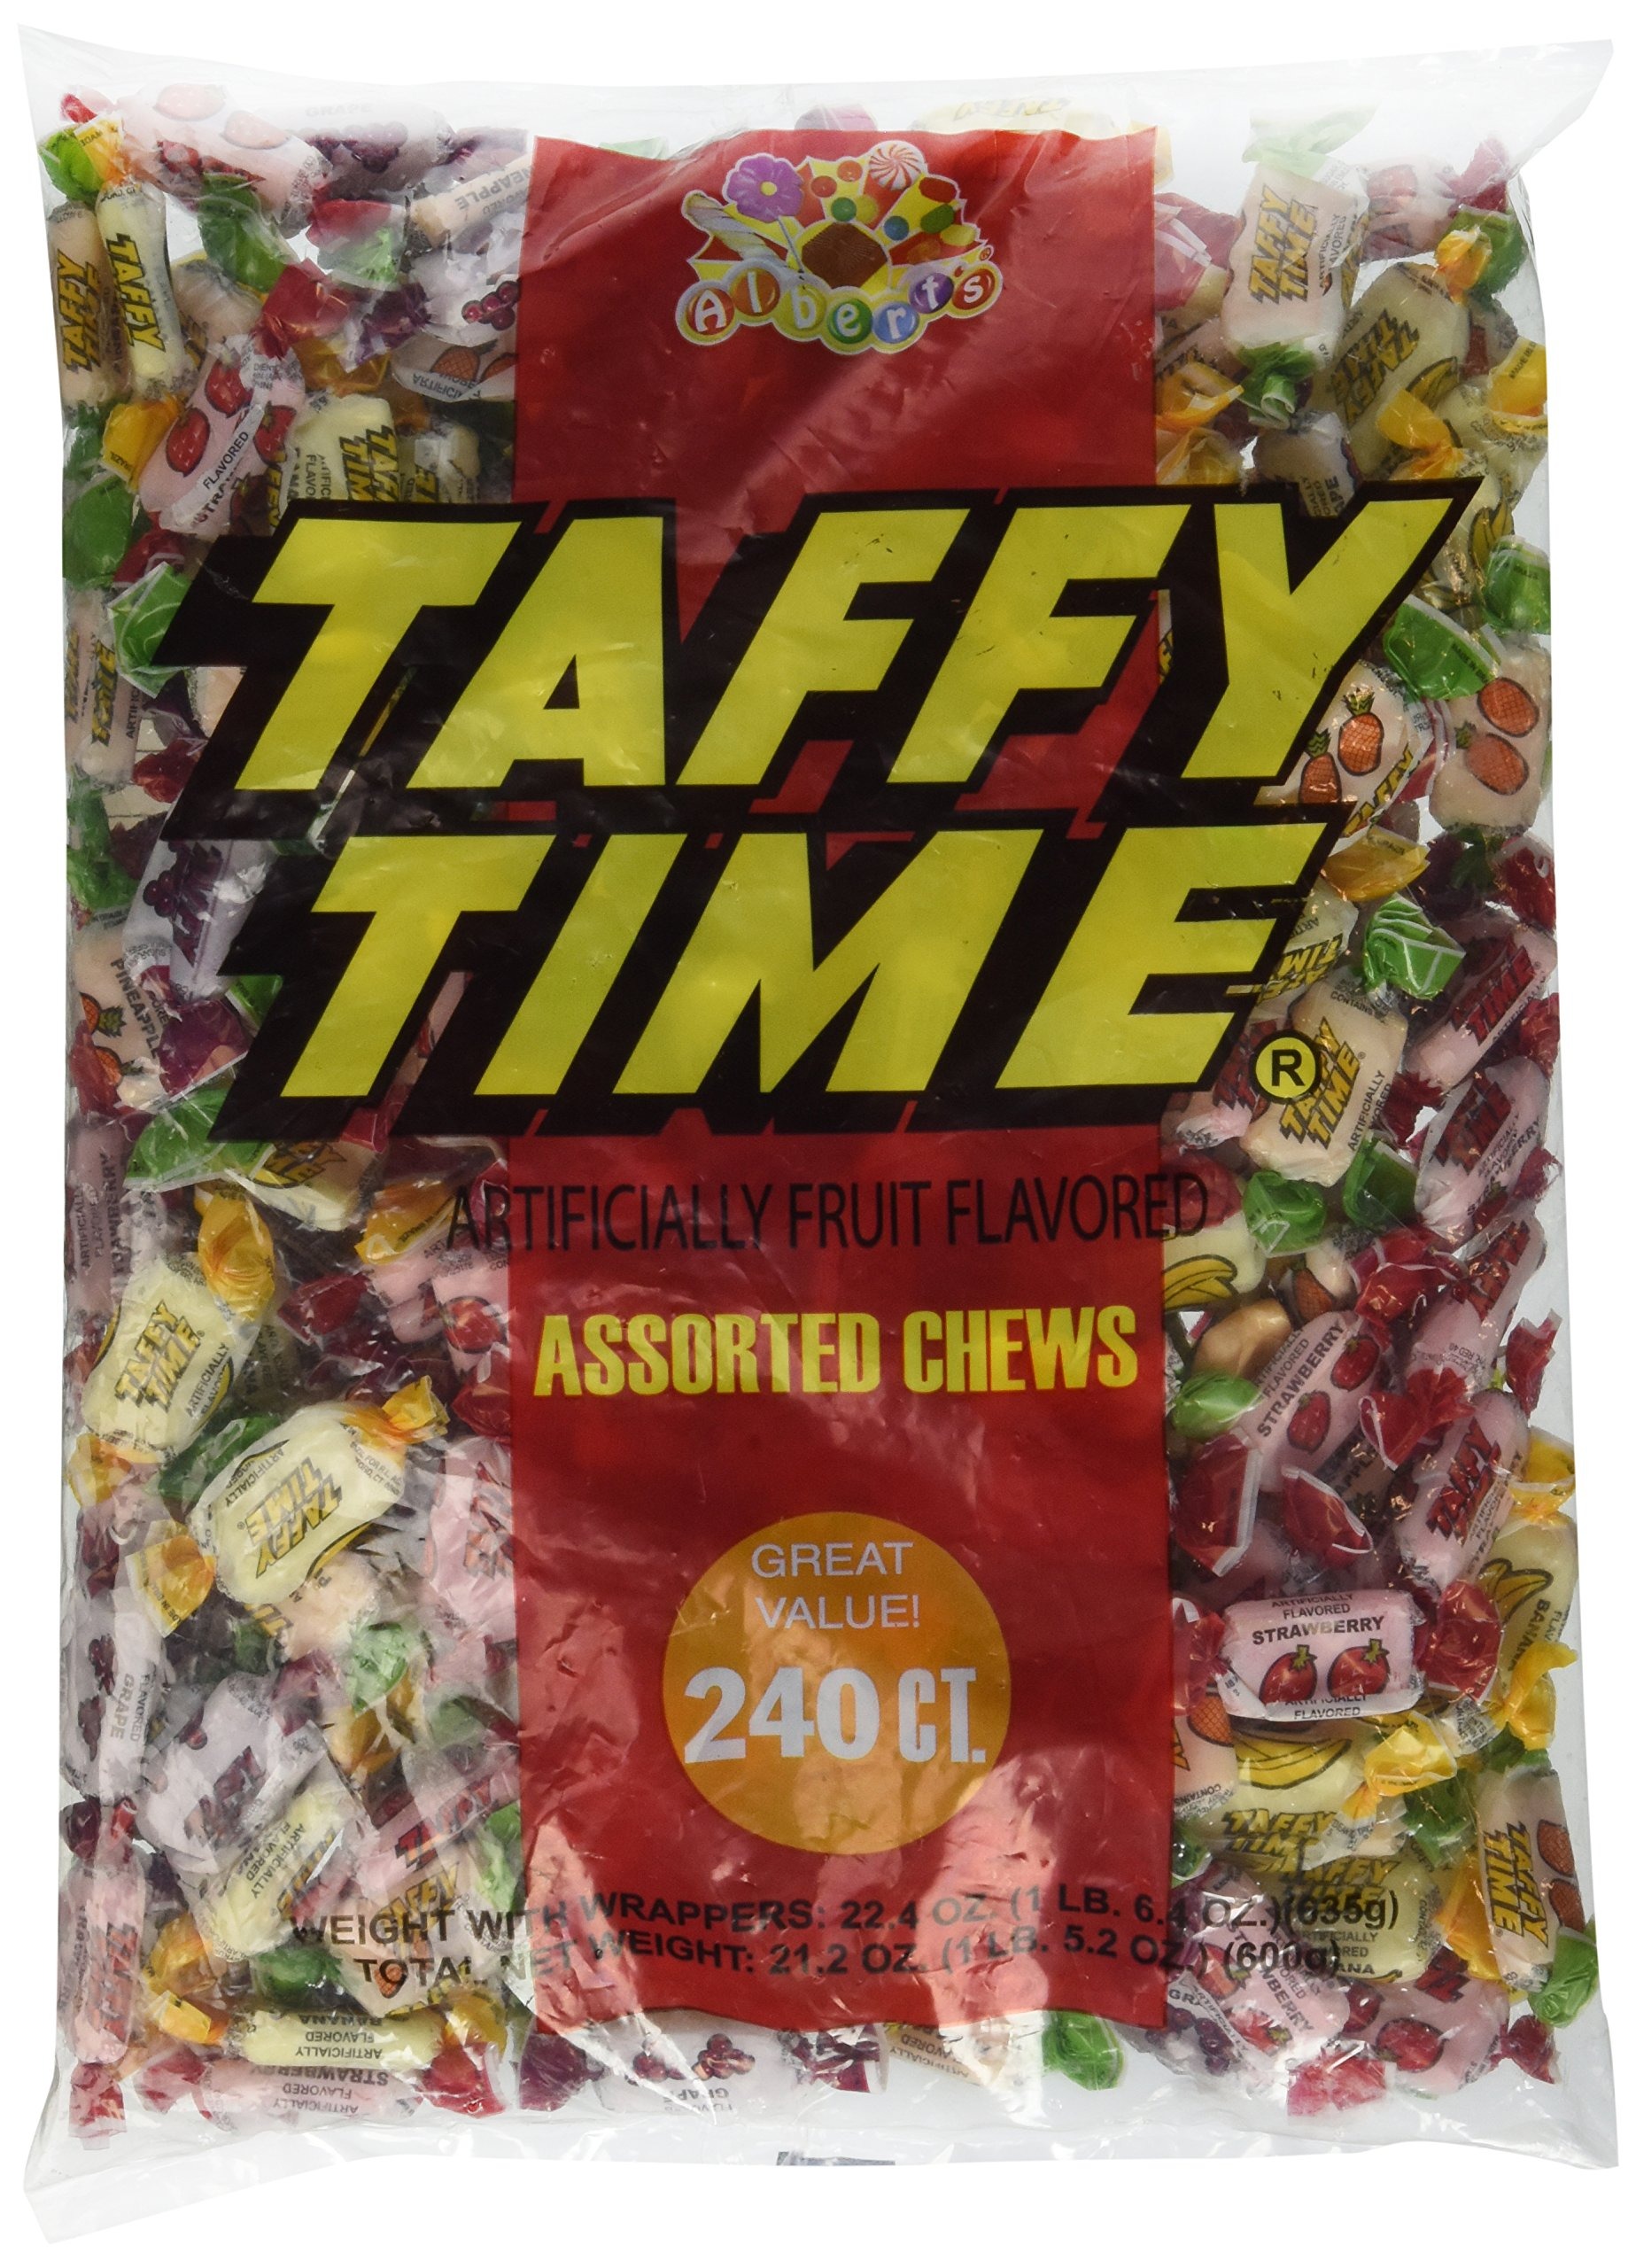
Item Name: Albert's Chews Fruit Assorted Bag, 240 Piece, 21.2 Ounce
Bullet Point 1: Product Type:Toys And Games
Bullet Point 2: Item Package Quantity:1
Bullet Point 3: Item Package Weight:1.0 lbs
Bullet Point 4: Country Of Origin: China
Bullet Point 5: The Original Fruit Chew
Value: 21.2
Unit: Ounce

Price: 15.43